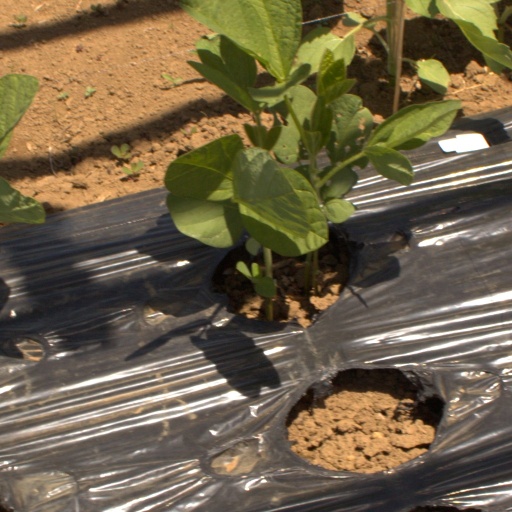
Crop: Jerusalem artichoke